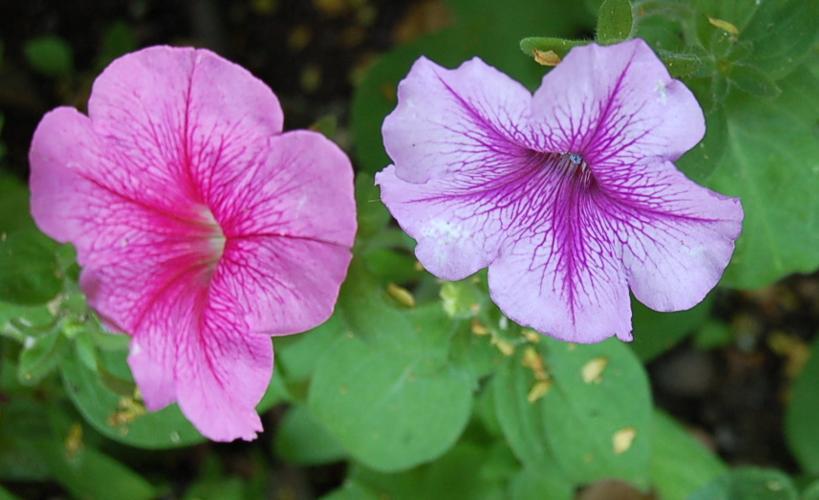
Label: petunia